European route E50

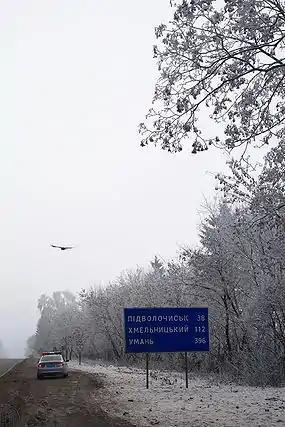
E50 near Ternopil in Ukraine, looking east towards Khmelnytskyi and Uman

Half the route comprises highways and the other half provincial roads. The route runs fully across the European continent. It is one of the longest E-roads on the continent.